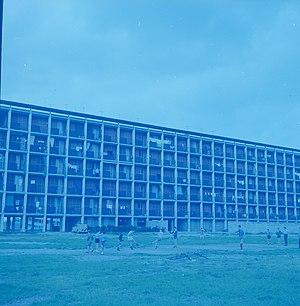
Gio Ponti est un architecte, designer, peintre, auteur, enseignant et directeur de publications italien.